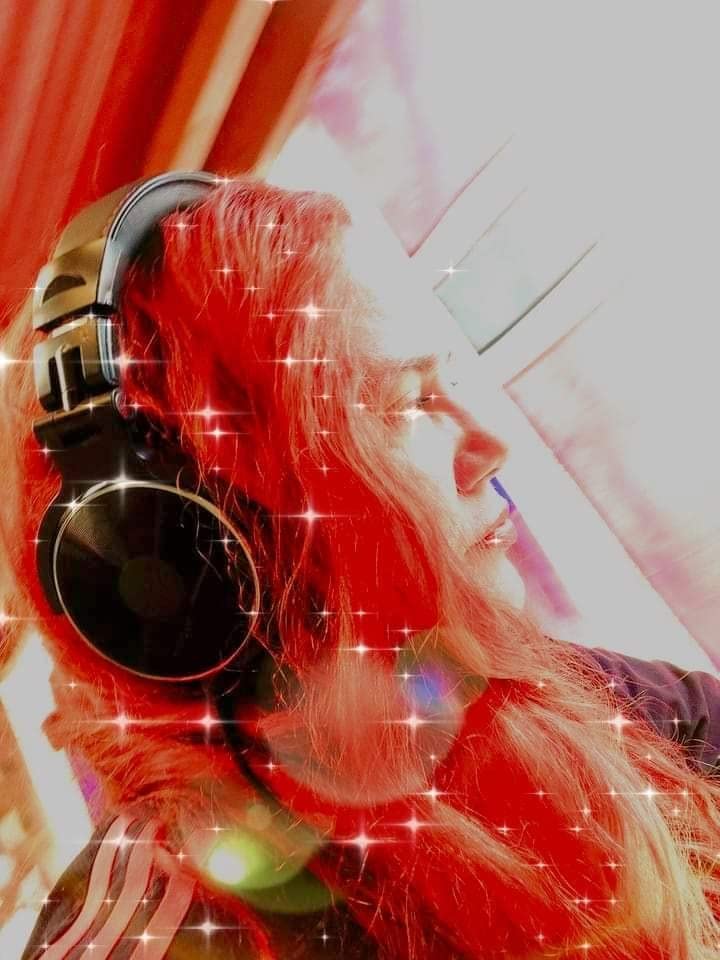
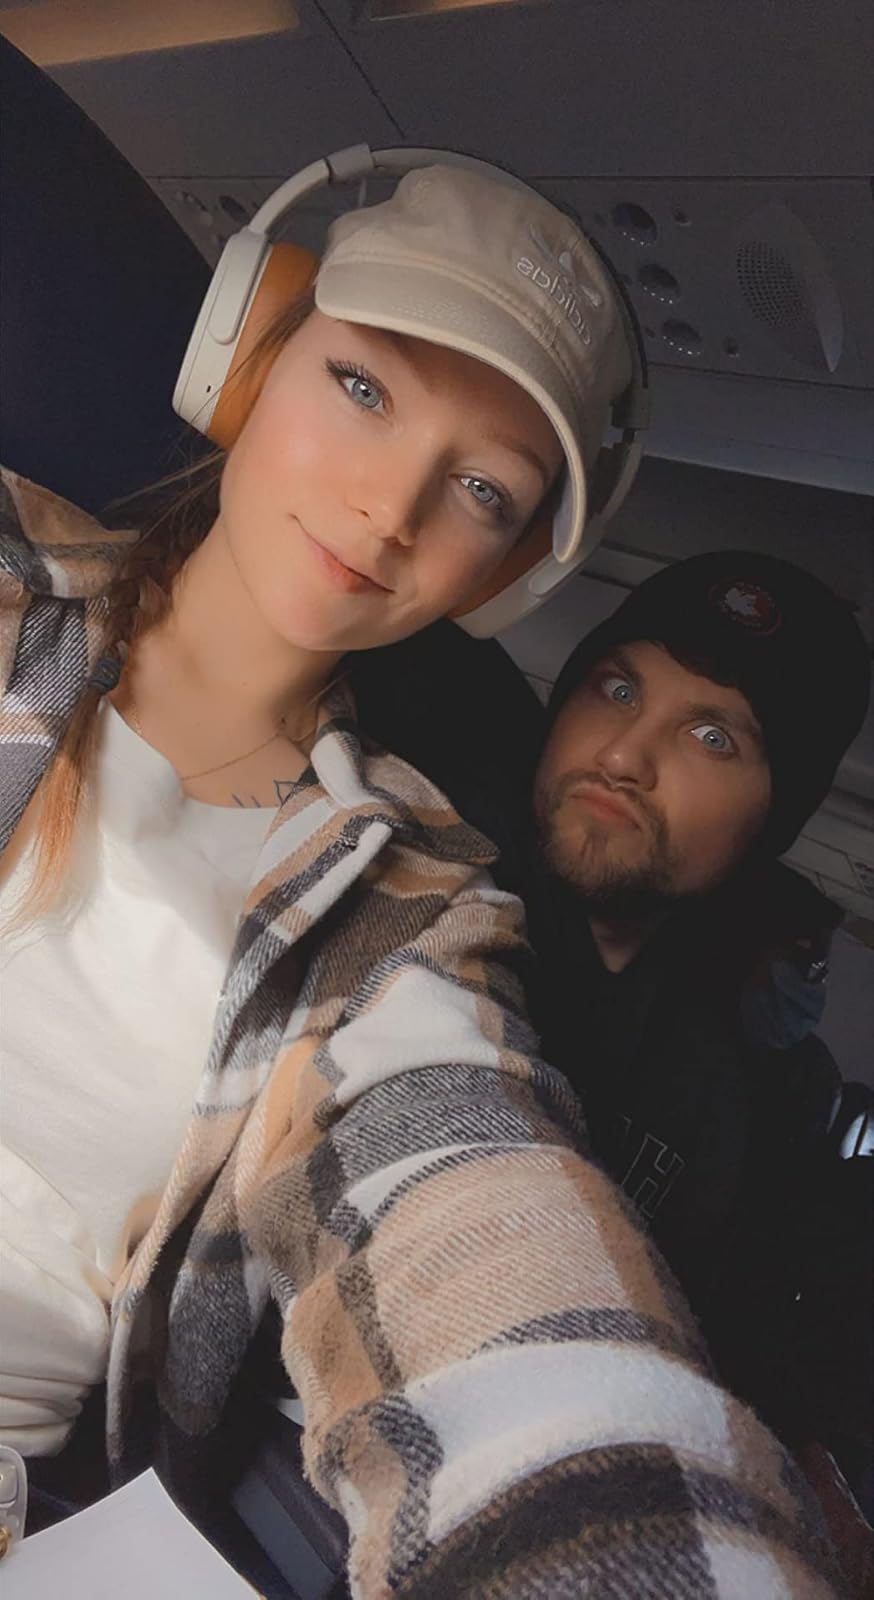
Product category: headphones
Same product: no